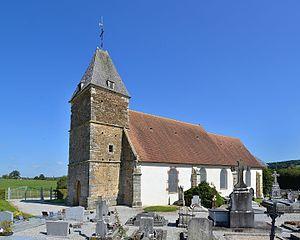
Coulmer (Orne)
Coulmer est une commune française, située dans le département de l'Orne en région Normandie, peuplée de 85 habitants.